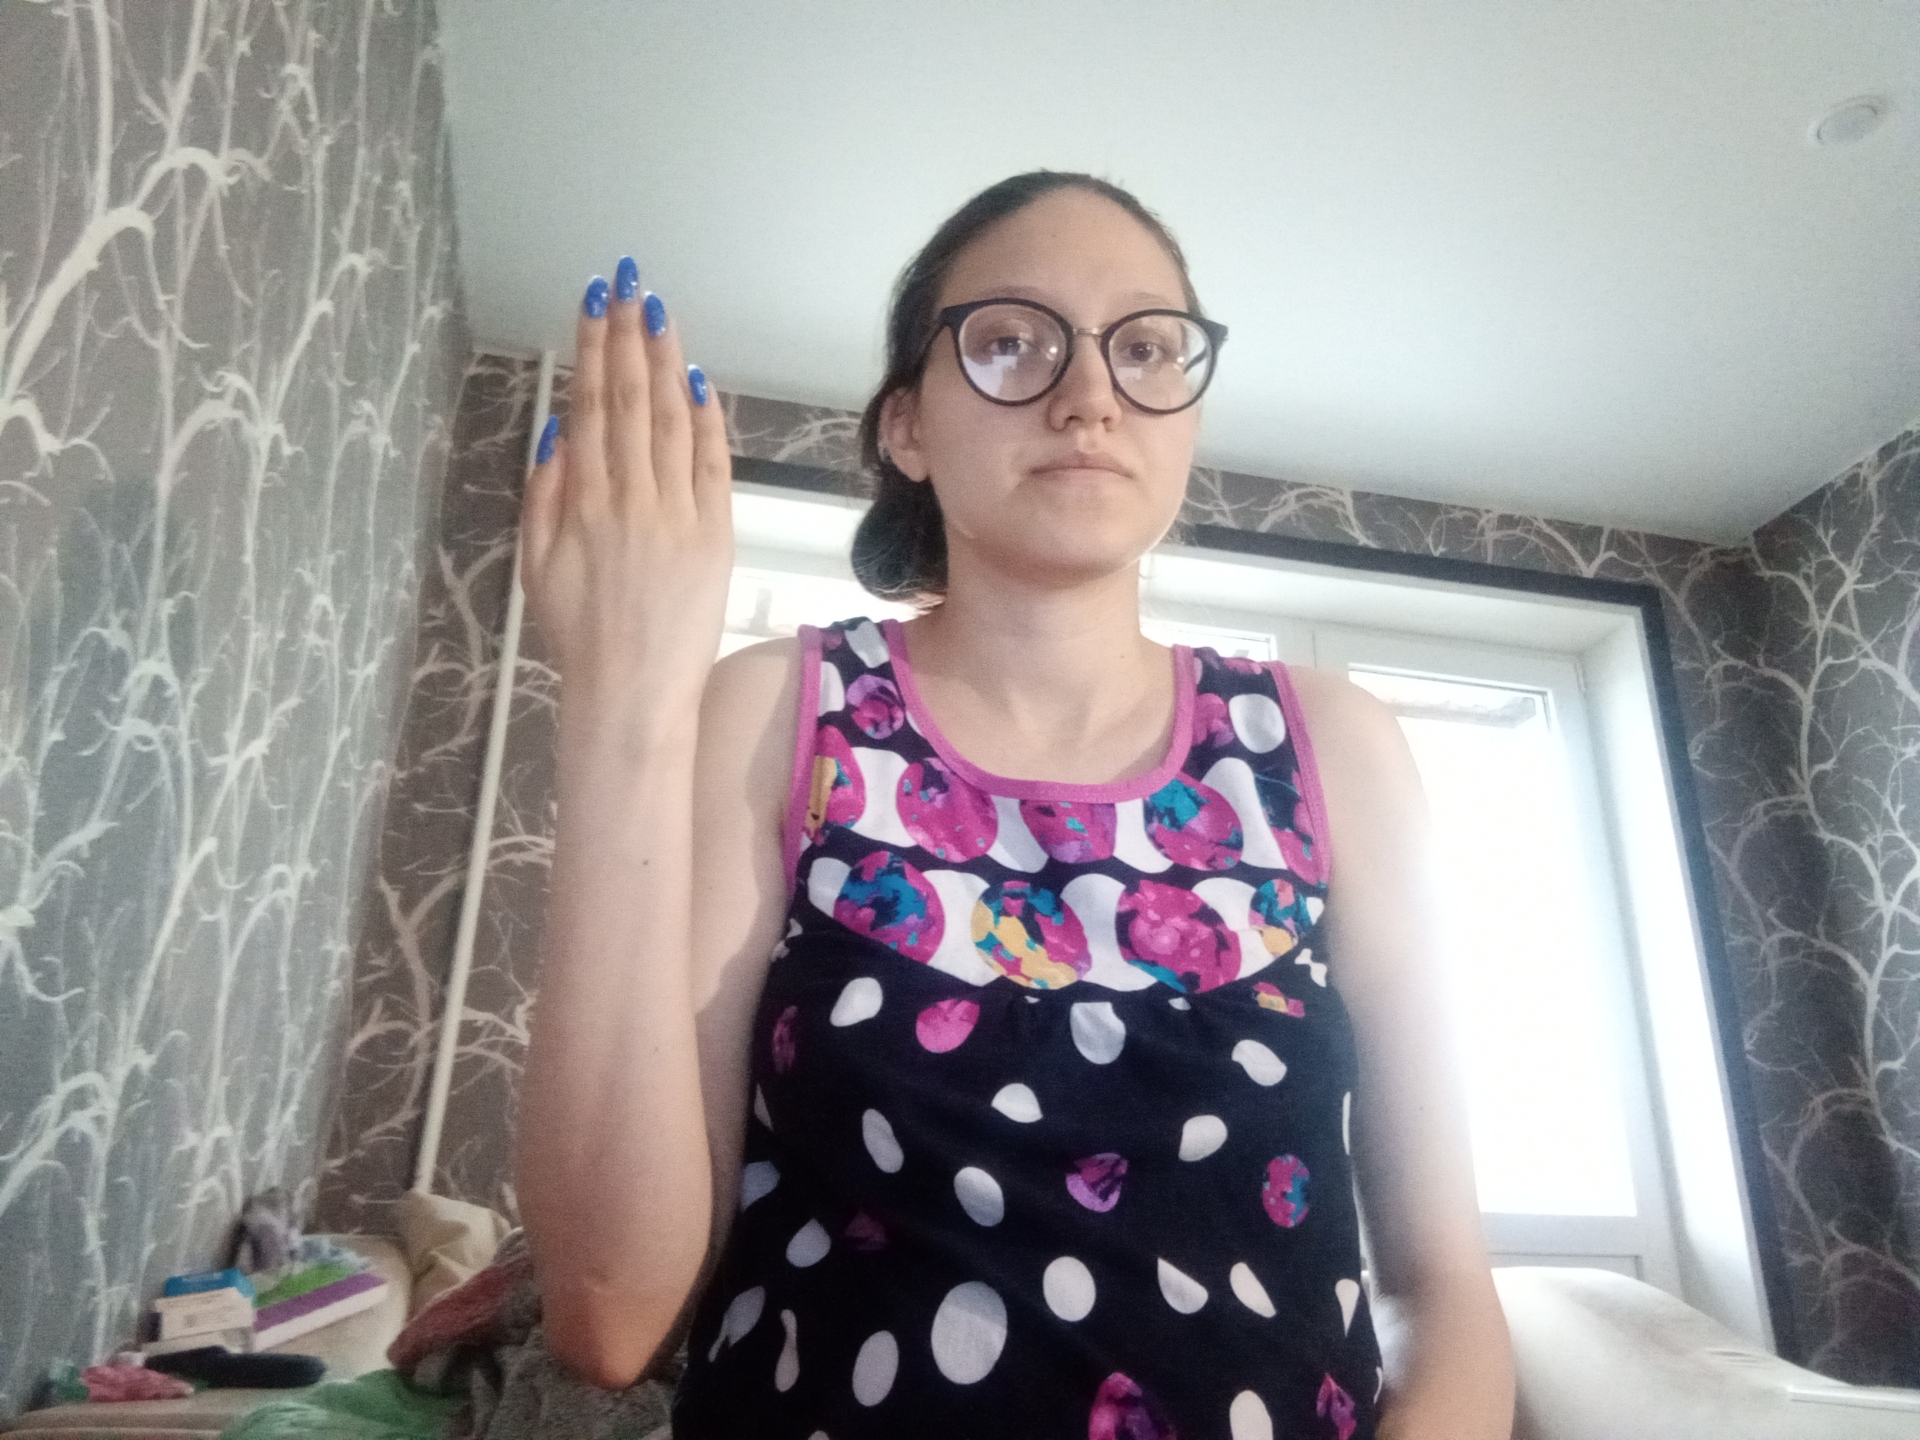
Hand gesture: stop_inverted